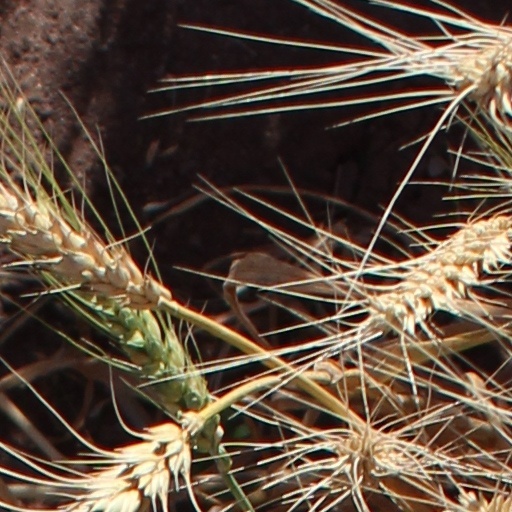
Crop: wheat